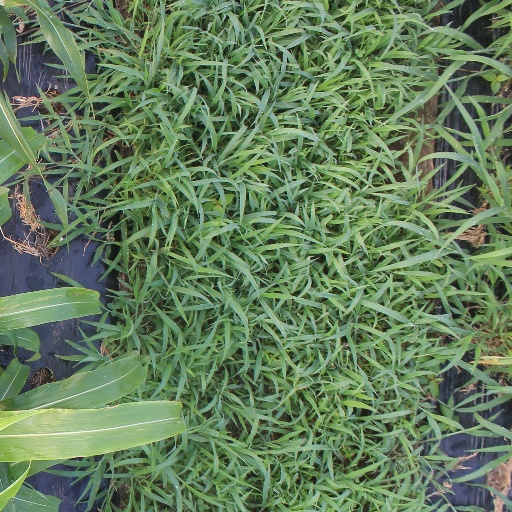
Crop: sorghum